Mike DeWine

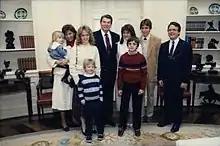
DeWine (far-right) and his family with President Ronald Reagan in 1985

DeWine was born in Springfield, Ohio, on January 5, 1947, and grew up in nearby Yellow Springs, Ohio. He is the son of Jean Ruth ( Liddle) and Richard Lee DeWine. He was raised and identifies as a Roman Catholic. DeWine earned his Bachelor of Science degree in education from Miami University in Oxford, Ohio, in 1969 and a Juris Doctor from Ohio Northern University College of Law in 1972.